Lake of Bays (Muskoka lake)

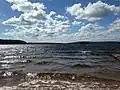
View from beach near Norway Point

The lake is fed by Oxtongue River, as well as other rivers and creeks flowing from the north-east (Boyne River and its tributary Sixteen Mile Creek, Ten Mile Creek, Hollow River, St. Mary Creek).